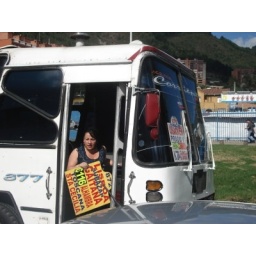
Female bus driver (rare) parking bus in middle of traffic to exit and change her route sign (common)